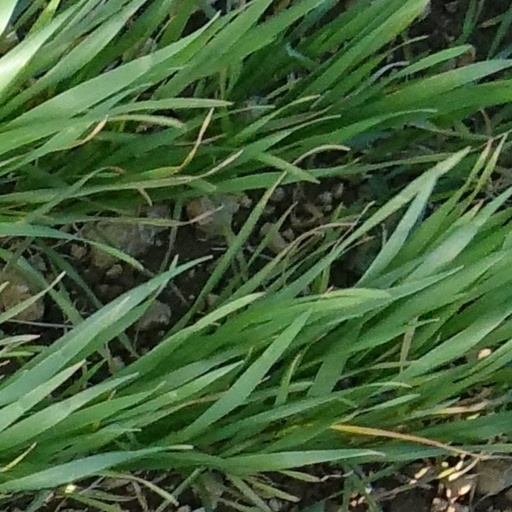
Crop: wheat